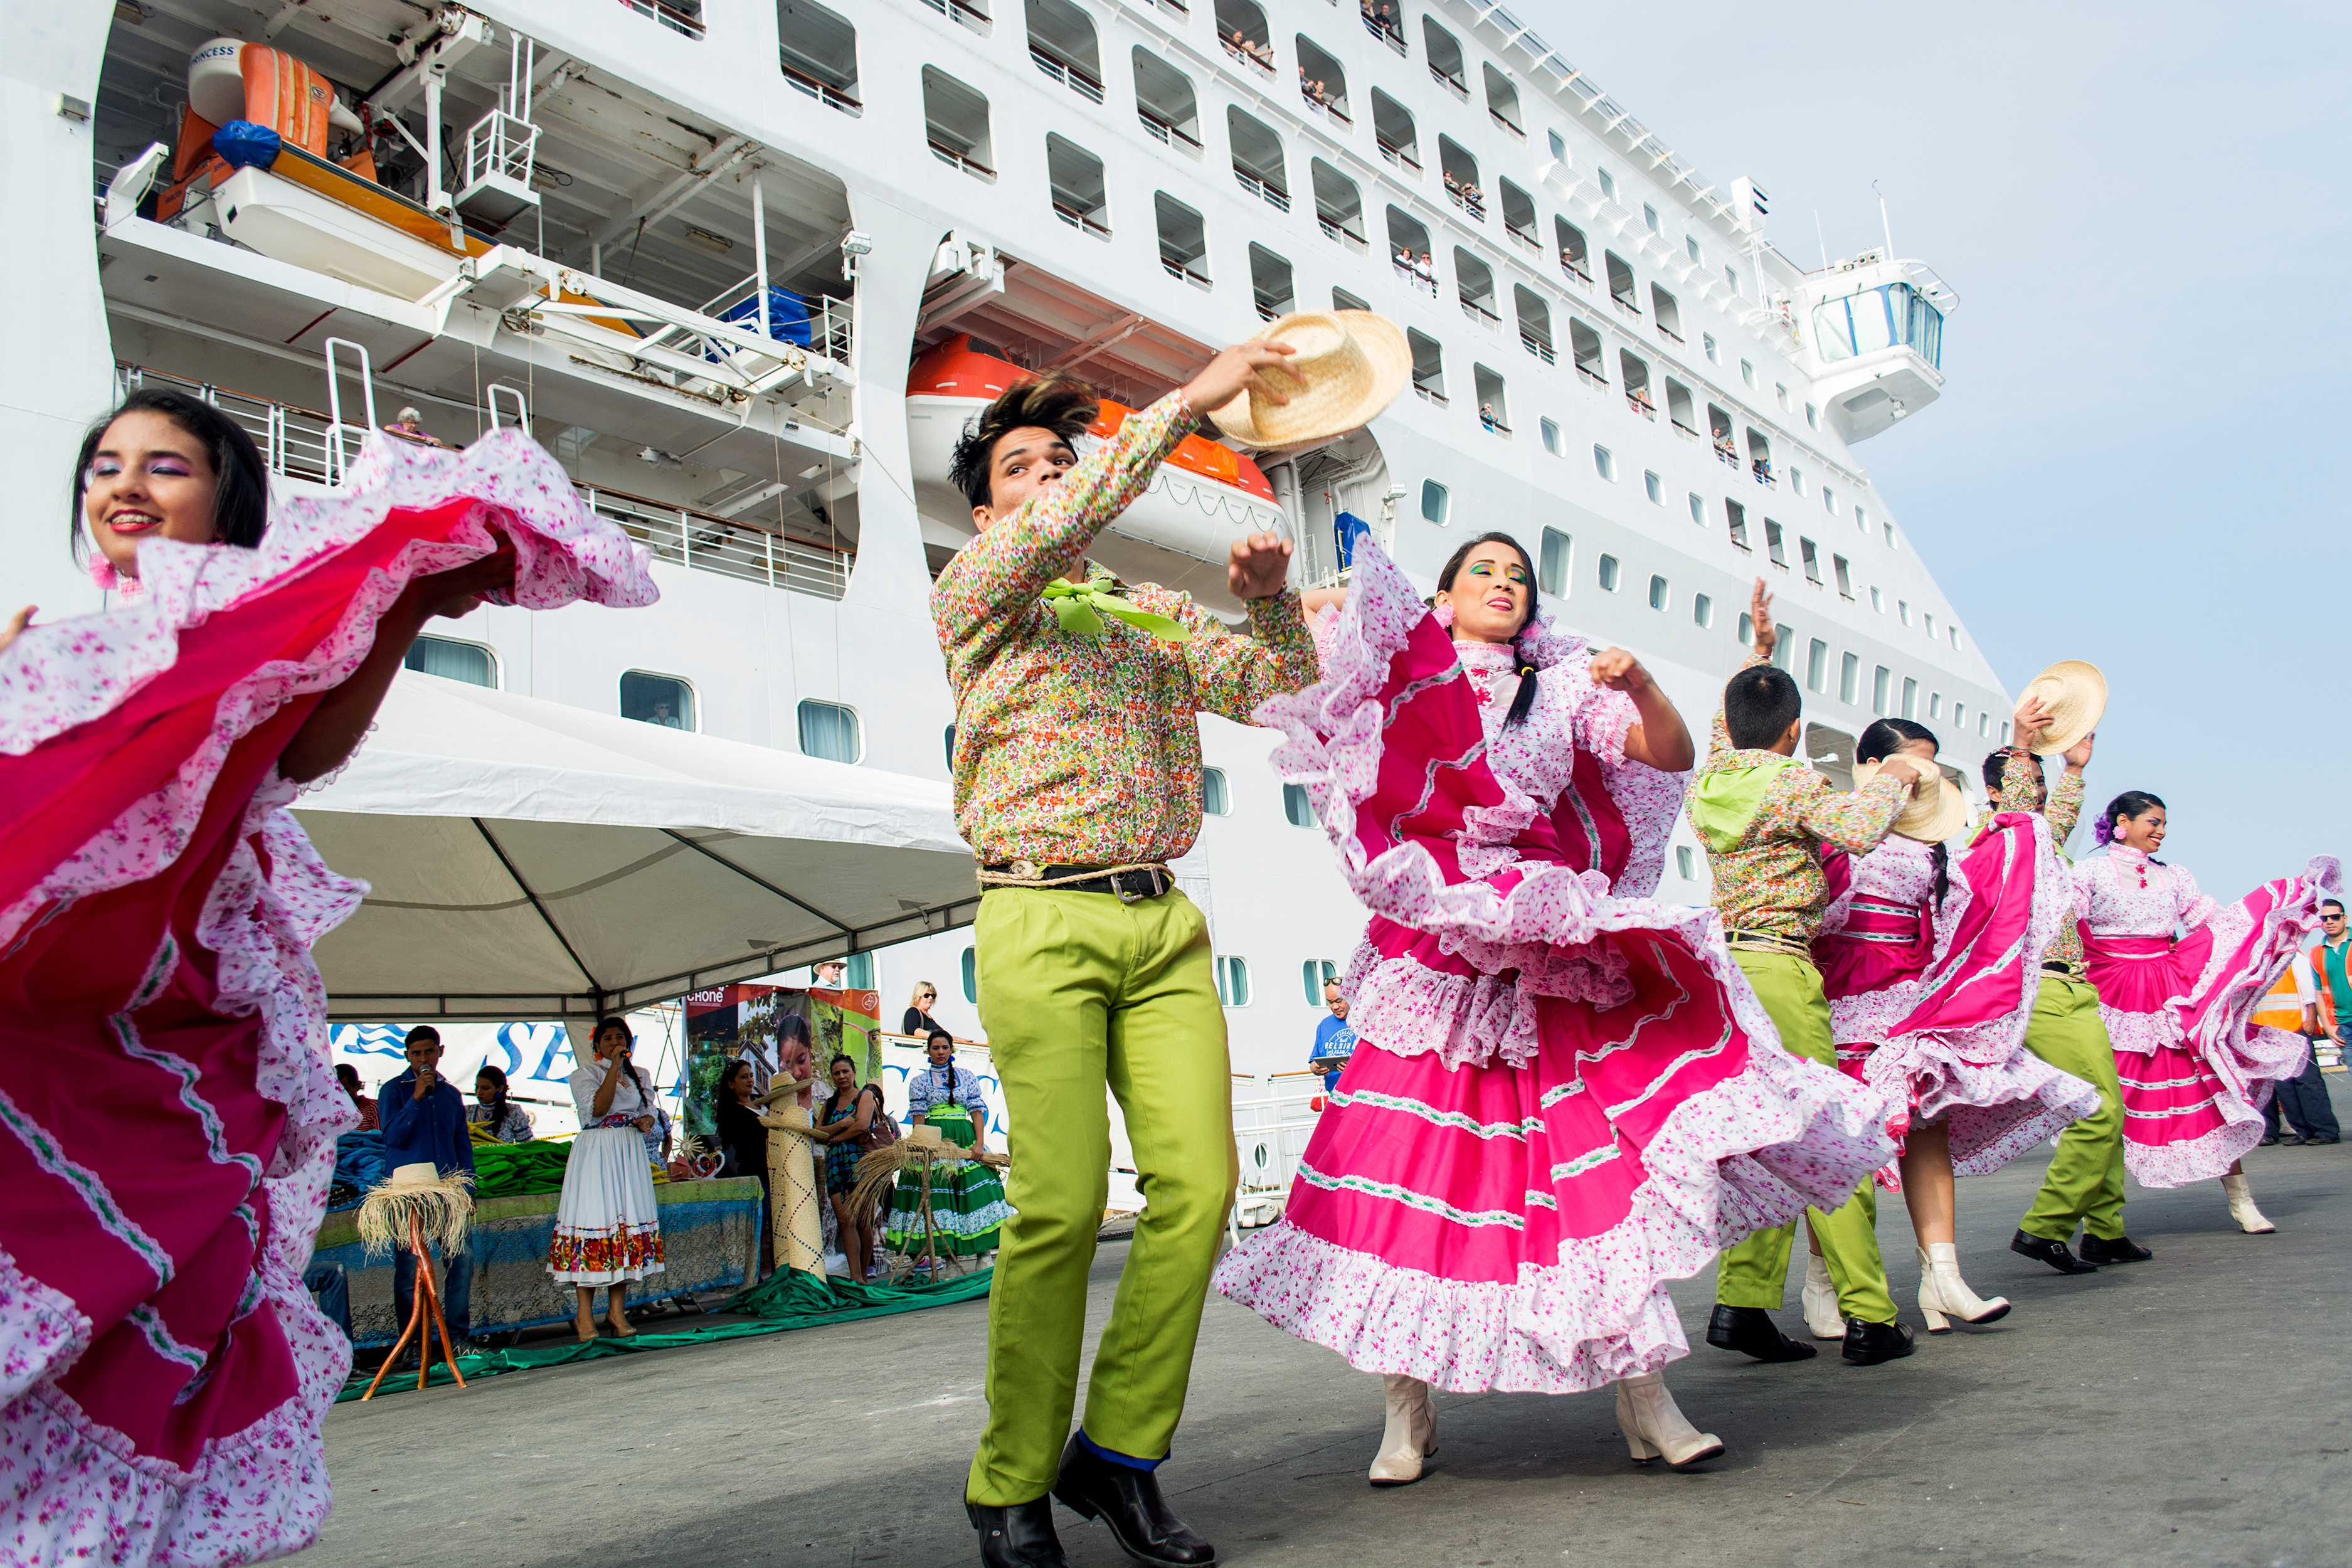
dance, carnival, festival, event